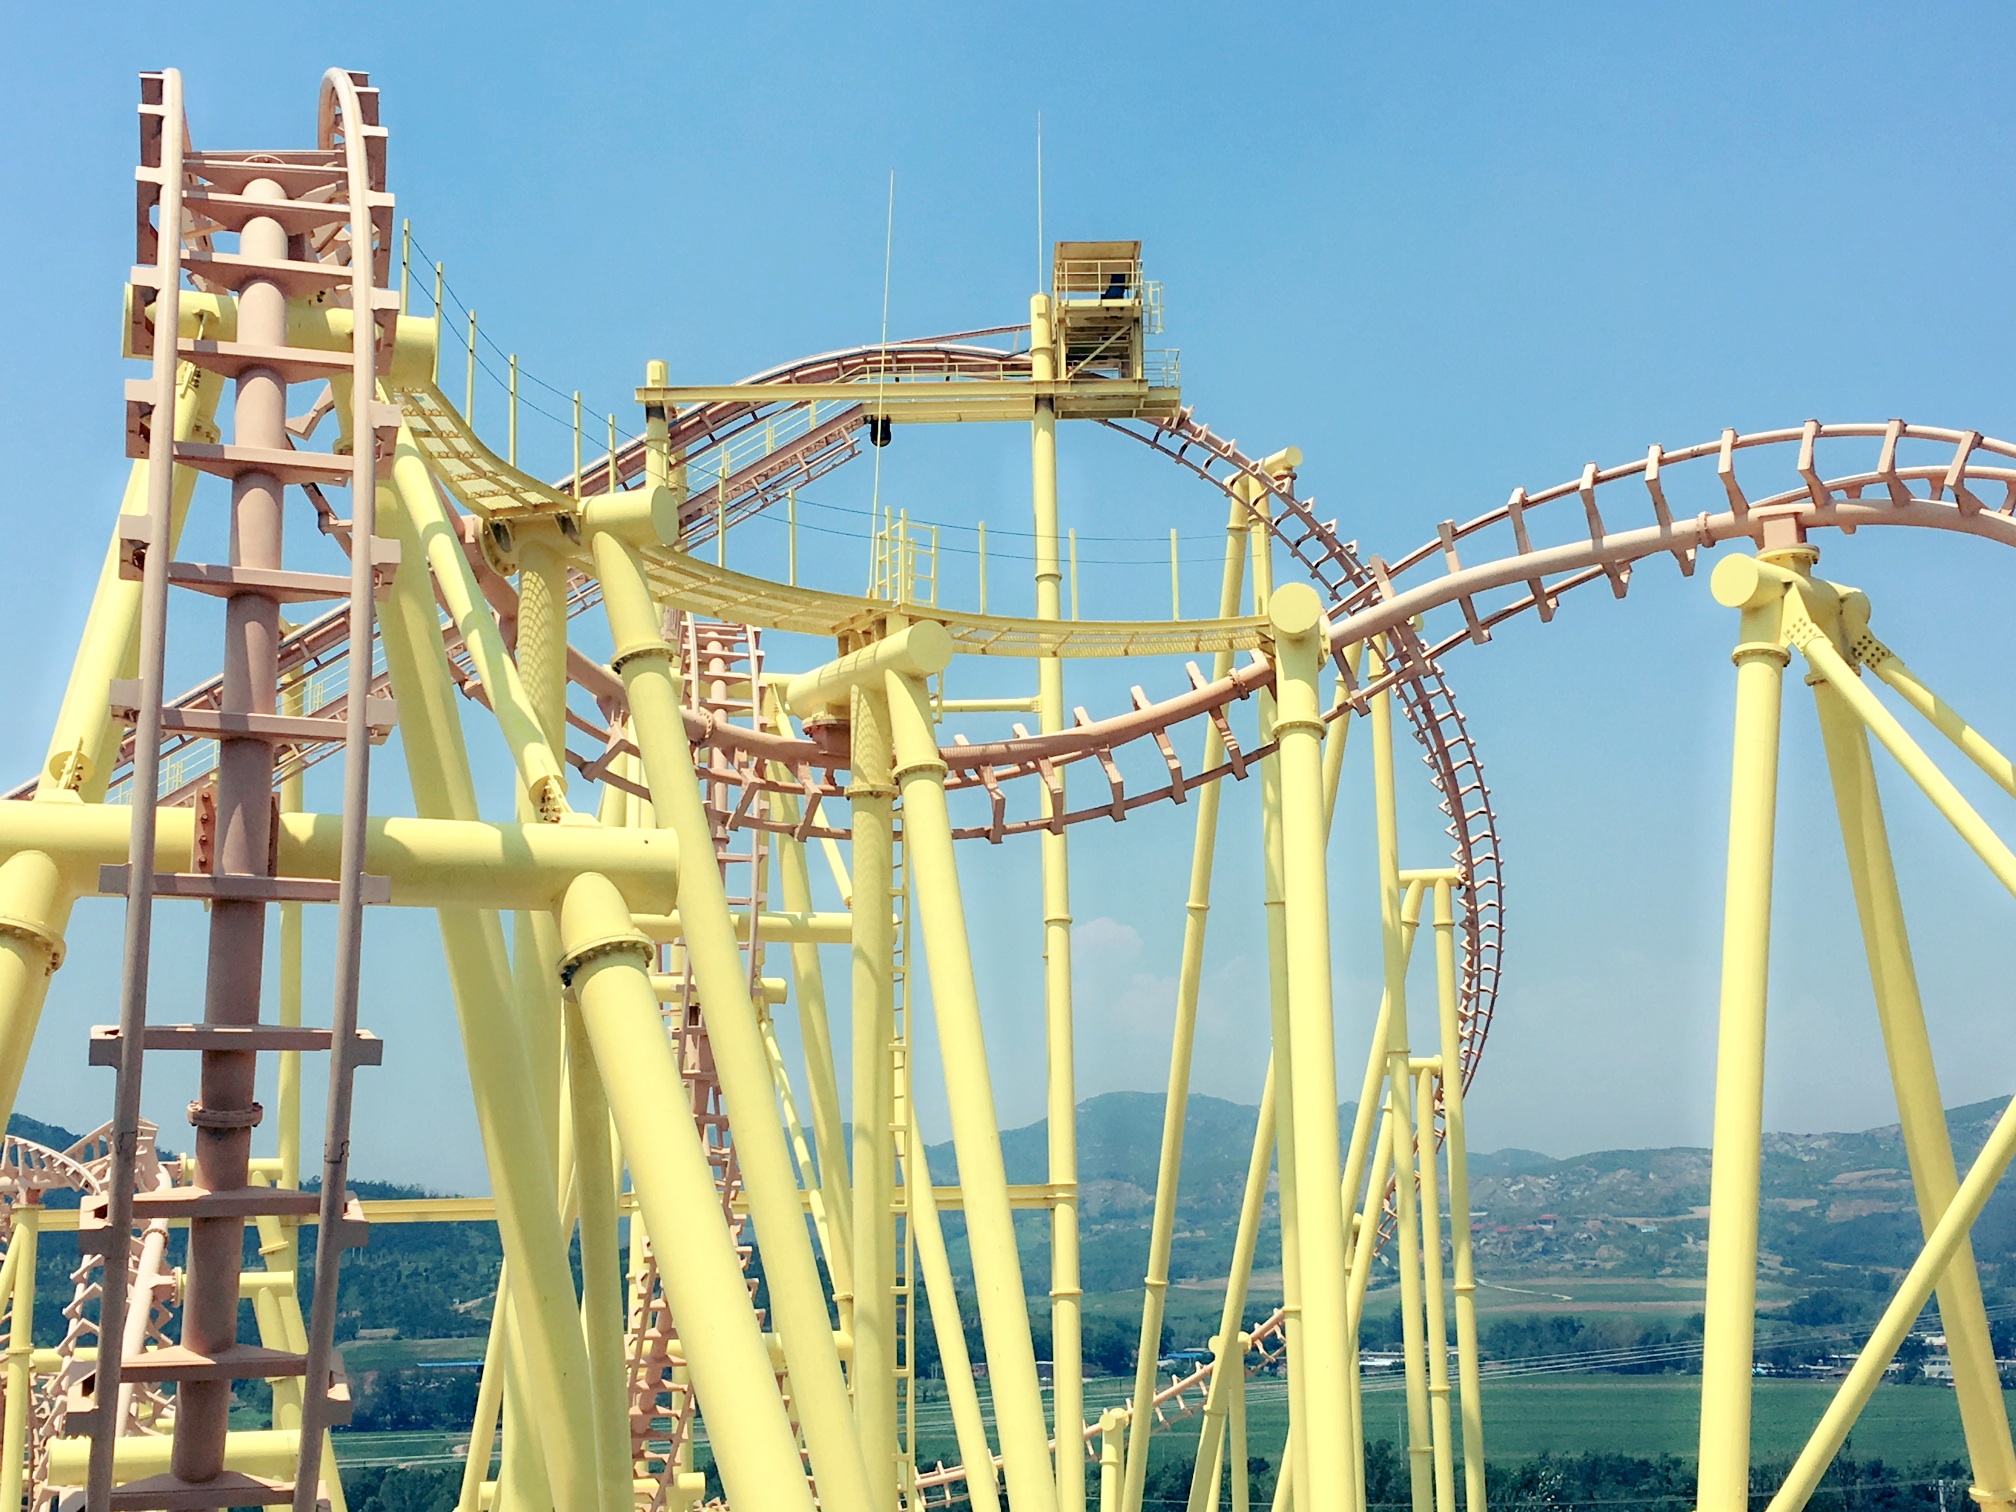
recreation, amusement park, park, leisure, roller coaster, amusement ride, outdoor recreation, nonbuilding structure